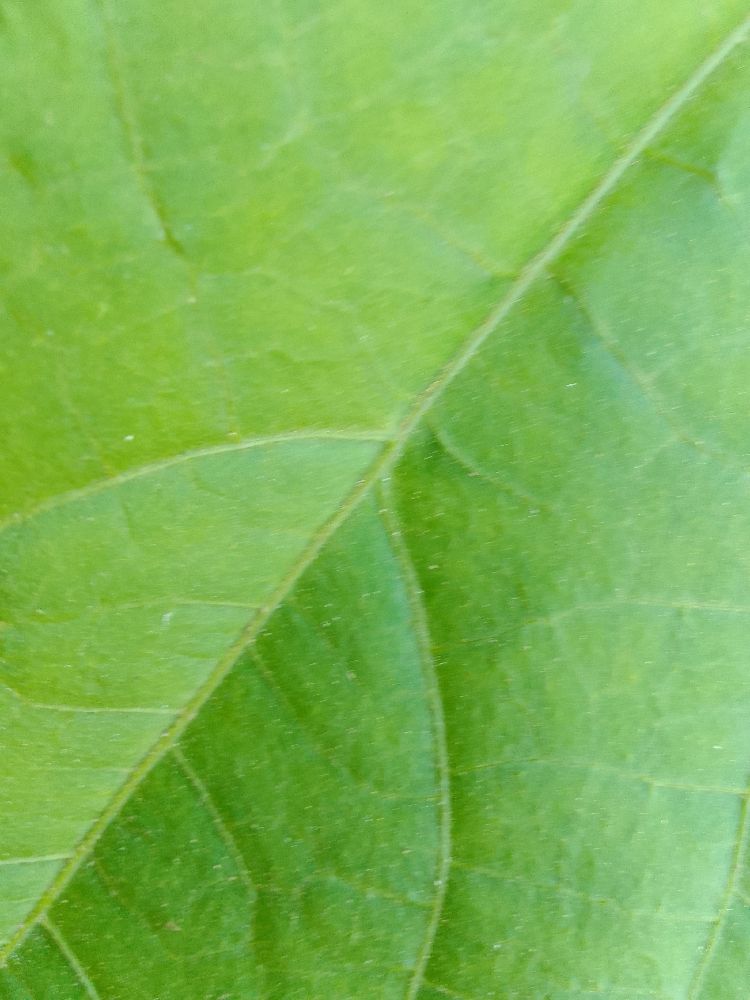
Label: healthy